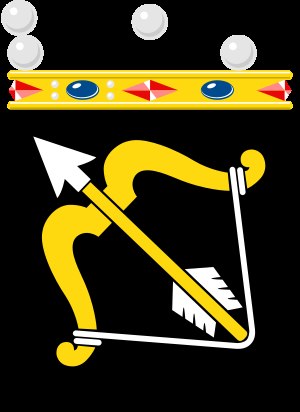
Savolax
Savolax landskabsvåben
Savolax er et historisk landskab i det østlige Finland. Før Finland regnedes som en enhed, var dette et eget område mellem det Egentlige Finland og Karelen. Savolax omfatter en stor del af Indsøfinland med søen Saimen og modsvarer de nyere landskaber Norra Savolax og Södra Savolax. Savolaxdialekten adskiller sig i nogen grad fra det vestlige finske og fra karelsk sprog.